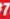
Number: 7